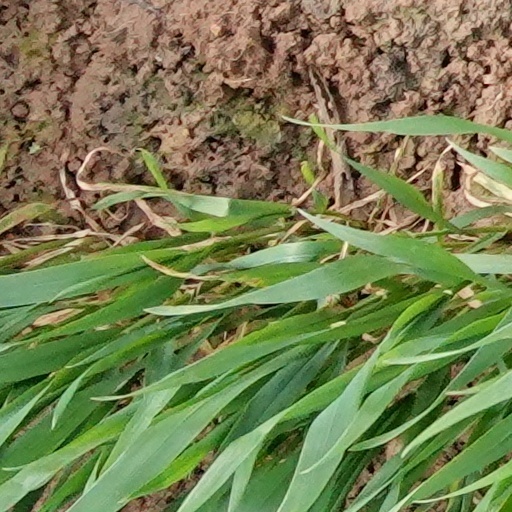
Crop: wheat